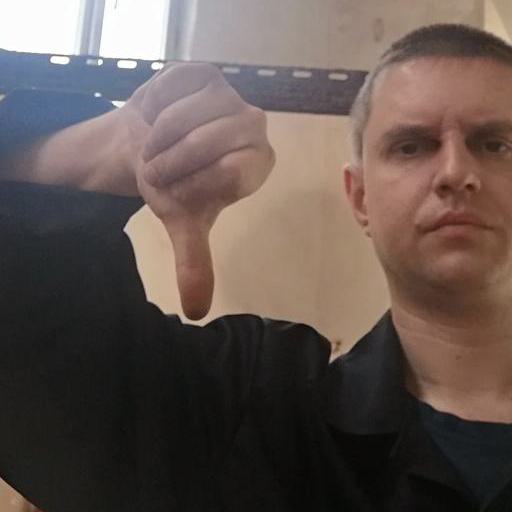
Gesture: dislike